Fraser Forster

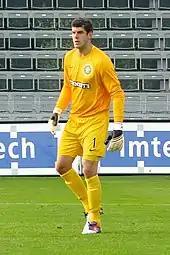
Forster playing for Celtic in 2012

On 29 June 2012, it was announced that Forster had signed for Celtic on a permanent deal with a fee in the region of £2 million paid to Newcastle United. On signing the four-year deal, Forster stated, "I'm very happy that I'm going to be at Celtic for the next four years at least", and added that "The manager's faith in me means a lot, I've loved my two seasons at Celtic and he's done so much for my confidence." Manager Neil Lennon described Forster as being a "top class keeper" and that he considered him to be an important addition to the squad.